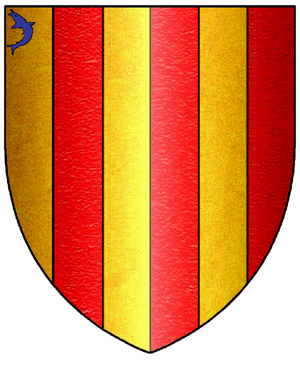
Blason famille d'Amboise de Bussy
Jean Iᵉʳ d'Amboise, né vers 1433, et décédé le 28 mai 1498, est un noble français de la maison d'Amboise qui a fait carrière dans les ordres et qui a marqué l'histoire de Langres.
Jean IV d'Amboise, né vers 1440, et mort le 27 septembre 1522, est à l'origine de la branche des Bussy d'Amboise.
Georges II d'Amboise est un archevêque et cardinal français.